Diner

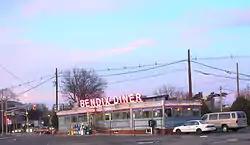
The Bendix Diner in Hasbrouck Heights, New Jersey

In many areas, diners were superseded in the 1970s by fast food restaurants, but in parts of New Jersey, New York, the New England states, Delaware, and Pennsylvania, the independently owned diner remains relatively common. Since the 1970s, most newly constructed diners lack the original narrow, stainless steel, streamlined appearance, and are usually much bigger buildings, though some are still made of several prefabricated modules, assembled on site, and manufactured by the old line diner builders. A wide variety of architectural styles were now used for these later diners, including Cape Cod and Colonial styles. The old-style single module diners featuring a long counter and a few small booths sometimes now grew additional dining rooms, lavish wallpaper, fountains, crystal chandeliers and Greek statuary. The definition of the term "diner" began to blur as older, prefabricated diners received more conventional frame additions, sometimes leaving the original structure nearly unrecognizable as it was surrounded by new construction or a renovated facade. Businesses that called themselves diners but which were built onsite and not prefabricated began to appear. These larger establishments were sometimes known as diner-restaurants.